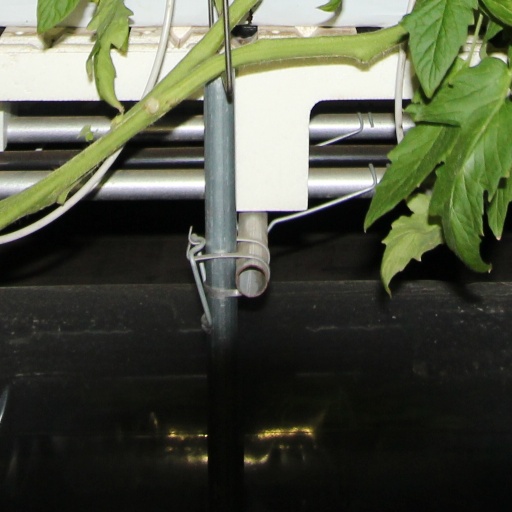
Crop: tomato